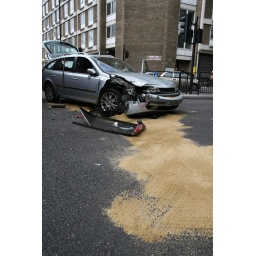
Sand soaks up spilled fuel from the wrecked minicab. Parts of the bus lie on the ground in front.